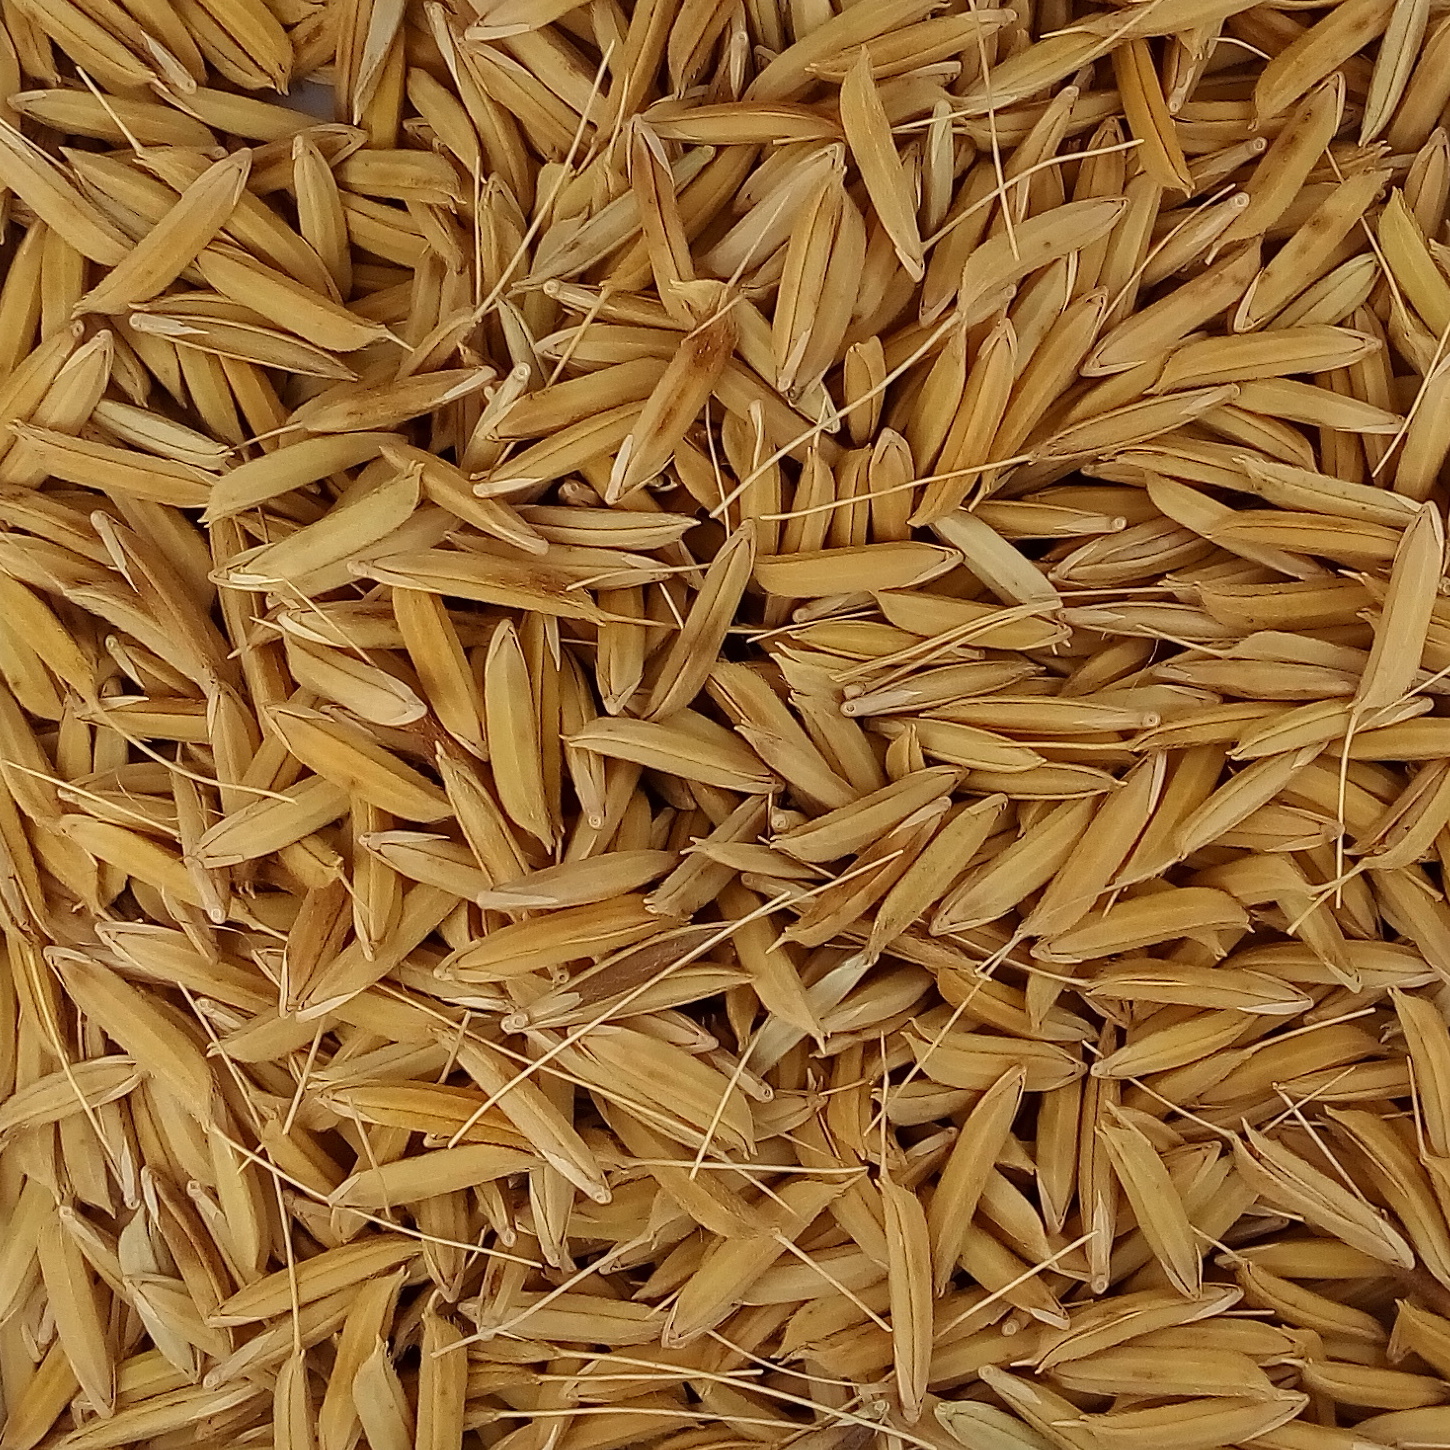
Rice seed variety: 1728